Netroots Nation

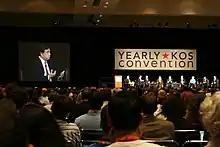
Debate at the 2007 conference

The 2007 YearlyKos was held at the McCormick Place Convention Center in Chicago from August 2–5. Seven of the eight major 2008 Democratic Party presidential candidates attended the convention and participated in a forum moderated by bloggers. The candidates were Hillary Clinton, Chris Dodd, John Edwards, Mike Gravel, Dennis Kucinich, Barack Obama, and Bill Richardson. Notably at this event Hillary Clinton refused to join John Edwards and Barack Obama in a pledge to stop taking money from Washington lobbyists.